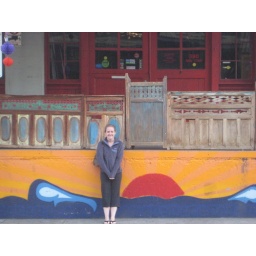
both a biker and a car stopped in the street so this picture could happen...west coast is polite